Yuri Landman

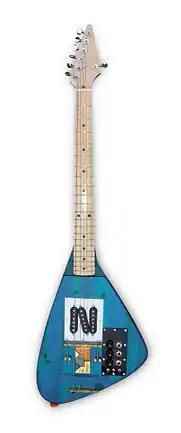
Springtime, 2008

The Springtime is an experimental electric guitar with seven strings and three outputs. The first prototype of this instrument, created in 2008, was made for guitar player Laura-Mary Carter of Blood Red Shoes. Afterwards he also made copies for Lou Barlow and dEUS' Mauro Pawlowski. For John Schmersal of Enon he built the Twister guitar, an alternate version of the Springtime. In 2009 he finished instruments for The Dodos, Liam Finn, HEALTH, Micachu and Finn Andrews of The Veils. For The Dodos and Finn he created electric 24 string drum guitars called the Tafelberg and for Andrews an electric 17-string harp guitar called the Burner guitar. He also started to perform again after a Perpignan Festival hosted by Vincent Moon and Gaspar Claus. Meanwhile, he continued to build instruments for artists such as These Are Powers, Women and Kate Nash. For his own musical career he develops a 25-meter electric long-string instrument, often featured at his performances.